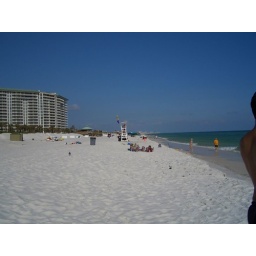
white sand beach in Destin, FL